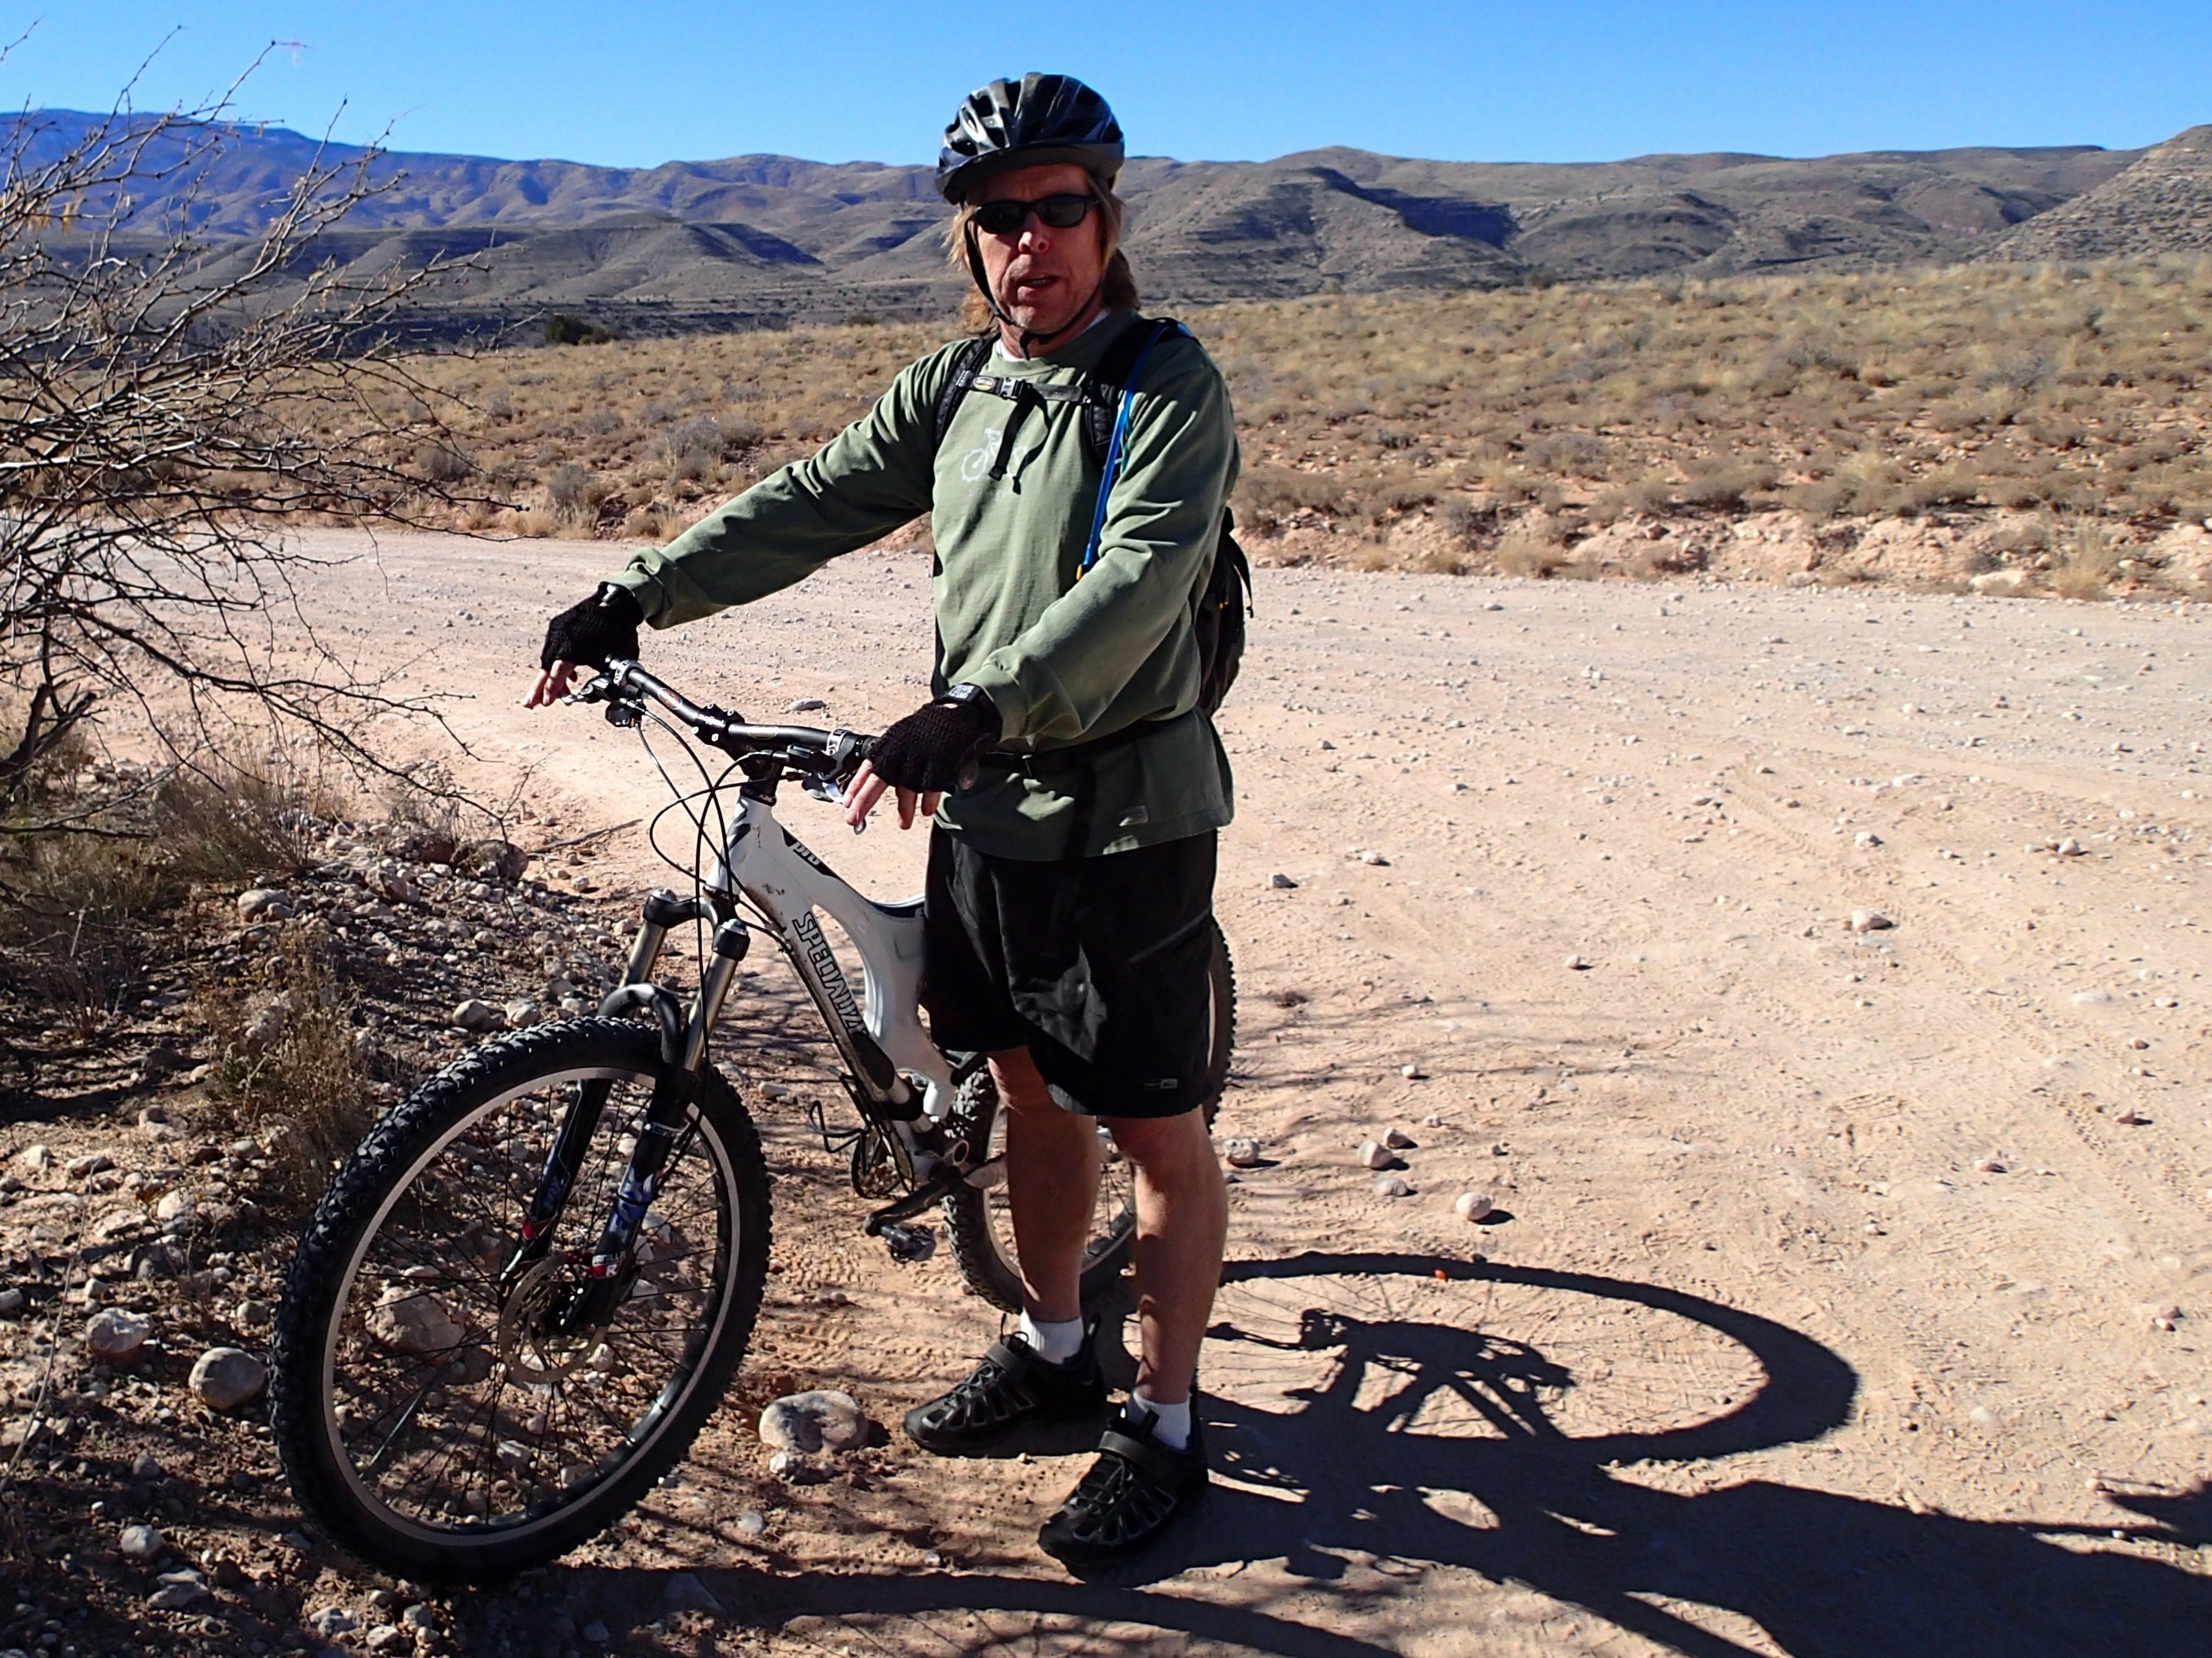
landscape, bicycle, vehicle, soil, extreme sport, sports equipment, mountain bike, cycling, mountain biking, land vehicle, cycle sport